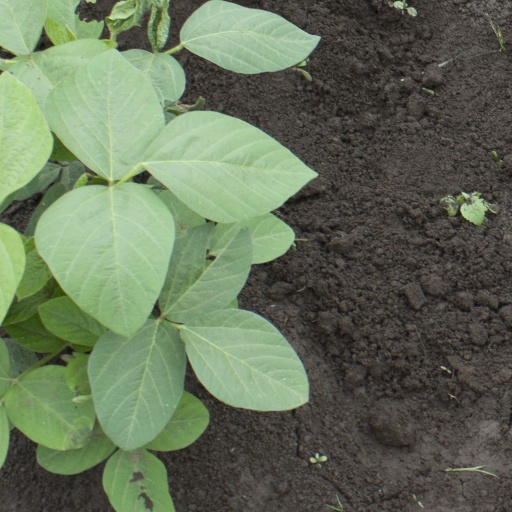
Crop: soybean